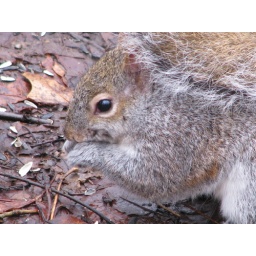
Eating leftover bird seed that had fallen to the ground in Mendon Ponds Park.